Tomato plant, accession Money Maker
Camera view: tilt-top (135 deg); turntable rotation: 240 degrees
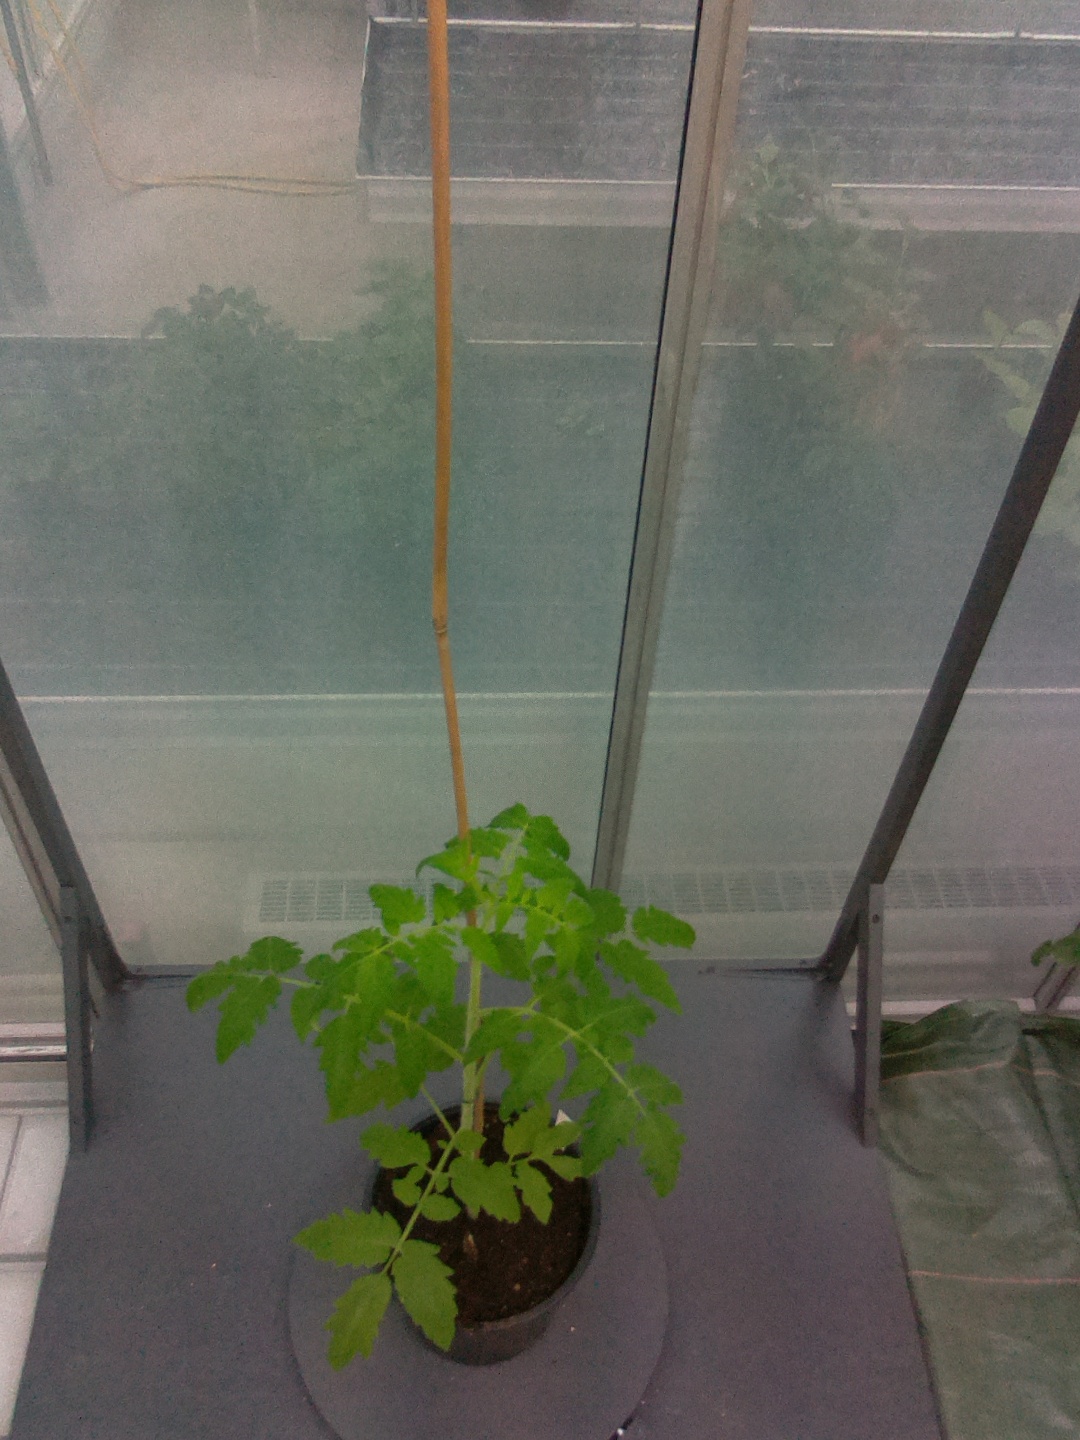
BBCH growth stage 14: 8 of true leaves visible